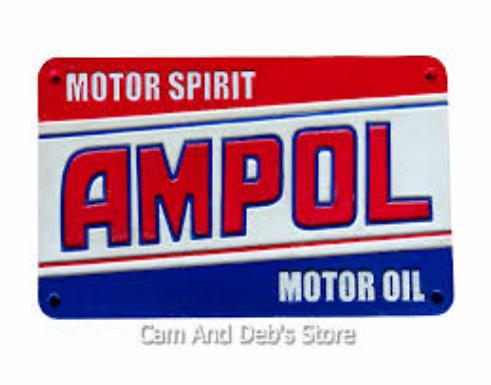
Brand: Ampol
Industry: Others